Aerith Gainsborough

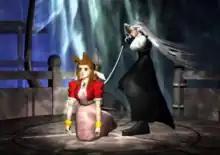
A brown-haired girl in a pink dress is stabbed in the back by a white-haired man wearing black clothing.

Aerith's death in "Final Fantasy VII" has received a great deal of attention. According to "GamesTM", her death helped establish the popularity of "Final Fantasy VII". Players commented on message boards and blogs about the emotional impact the scene held. Fans submitted a petition to Yoshinori Kitase requesting her return. Tom's Games called the scene "one of the most powerful and memorable scenes of the "Final Fantasy" series—or any other game, for that matter". "Edge" called her death the "dramatic highpoint" of "Final Fantasy VII", and suggested that reintroducing her through the "Compilation of Final Fantasy VII" titles "arguably undermines this great moment". Said death has also been cited as the defining moment of a star-crossed love story, between her and main character Cloud Strife. Brian Taylor, writing for "Kill Screen", described a cottage industry of fan theories for how to return Aerith to life or prevent her death. He compared these efforts to the letter-writing campaign to convince Charles Dickens not to let Nell, the endearing protagonist of "The Old Curiosity Shop", die at the end of the book. Taylor affirmed that the acts of discussing these fan theories and dissecting the game code to test them comprise a valid and important part of the experience of the game. In "A Feeling of Wrongness: Pessimistic Rhetoric on the Fringes of Popular Culture", Aerith is seen a highly developed character due to Cloud visiting her mother and how often the protagonist and the heroine often talk. As Aerith plays a more active role in combat, her death is also noted to affect the gamer as a result of how useful she is. Benjamin Banasik from Heidelberg University noted the impact of Aerith's death is mostly seen in Cloud's characterization in "Advent Children" as he seeks redemption for her, leading him to his transformation into a heroic leader in the process. In "The World of Final Fantasy VII: Essays on the Game and Its Legacy", Aerith's death is described as a disastrous traumatic reminder of the eventual war. Game journalist Mike Fahey expressed concern in regards to this event being repeated in the "Remake" chronology as he saw the original Aerith as the least developed heroine in the game.